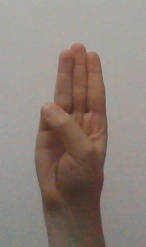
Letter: thaa